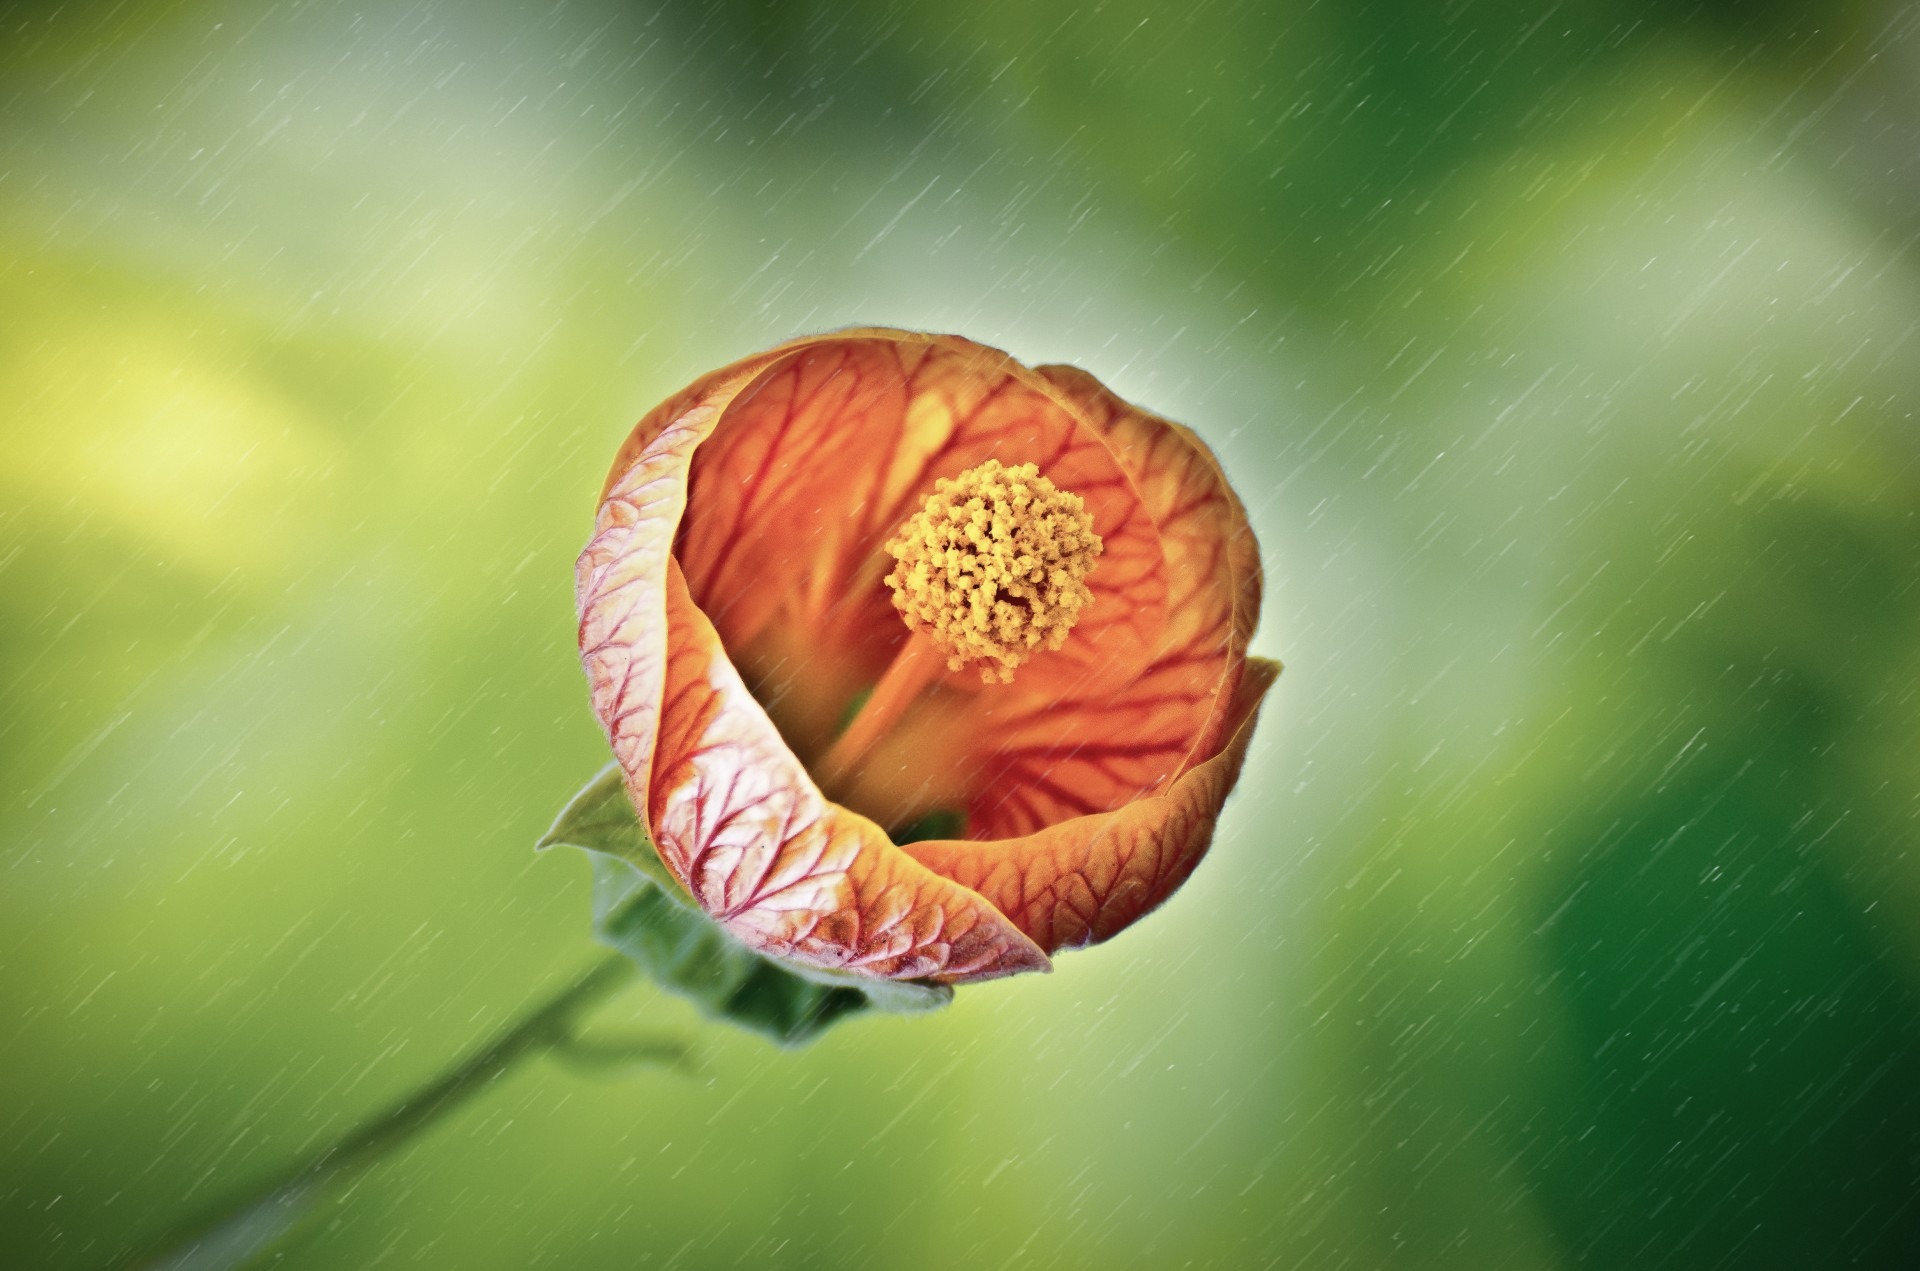
water, nature, blossom, droplet, dew, light, plant, sun, photography, rain, leaf, flower, petal, wet, dry, spring, green, red, natural, weather, fresh, botany, flora, close up, beauty, drops, beautiful, poppy, bud, macro photography, flowering plant, plant stem, computer wallpaper, land plant